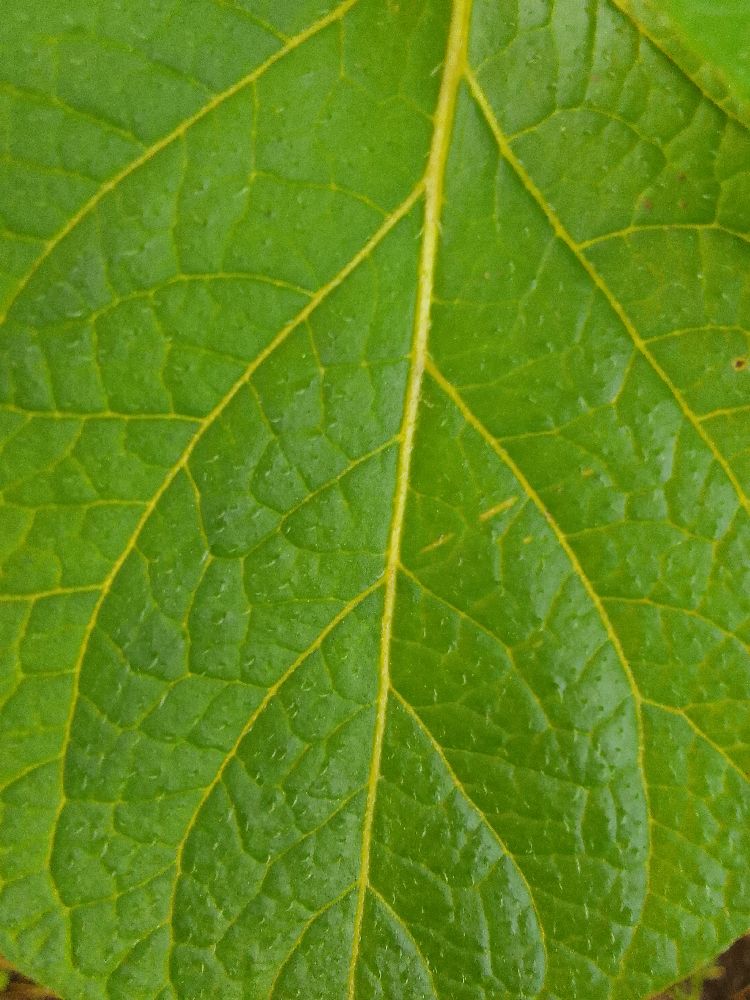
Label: Healthy